Unstrange Minds

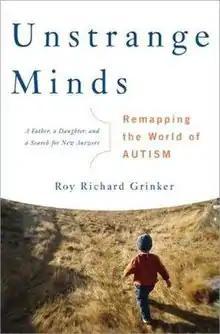

Unstrange Minds is a nonfiction book by anthropologist Roy Richard Grinker about the rise in autism diagnoses throughout the world over the last twenty years.